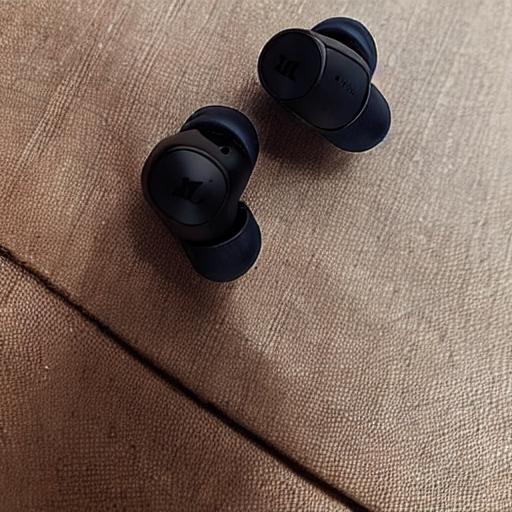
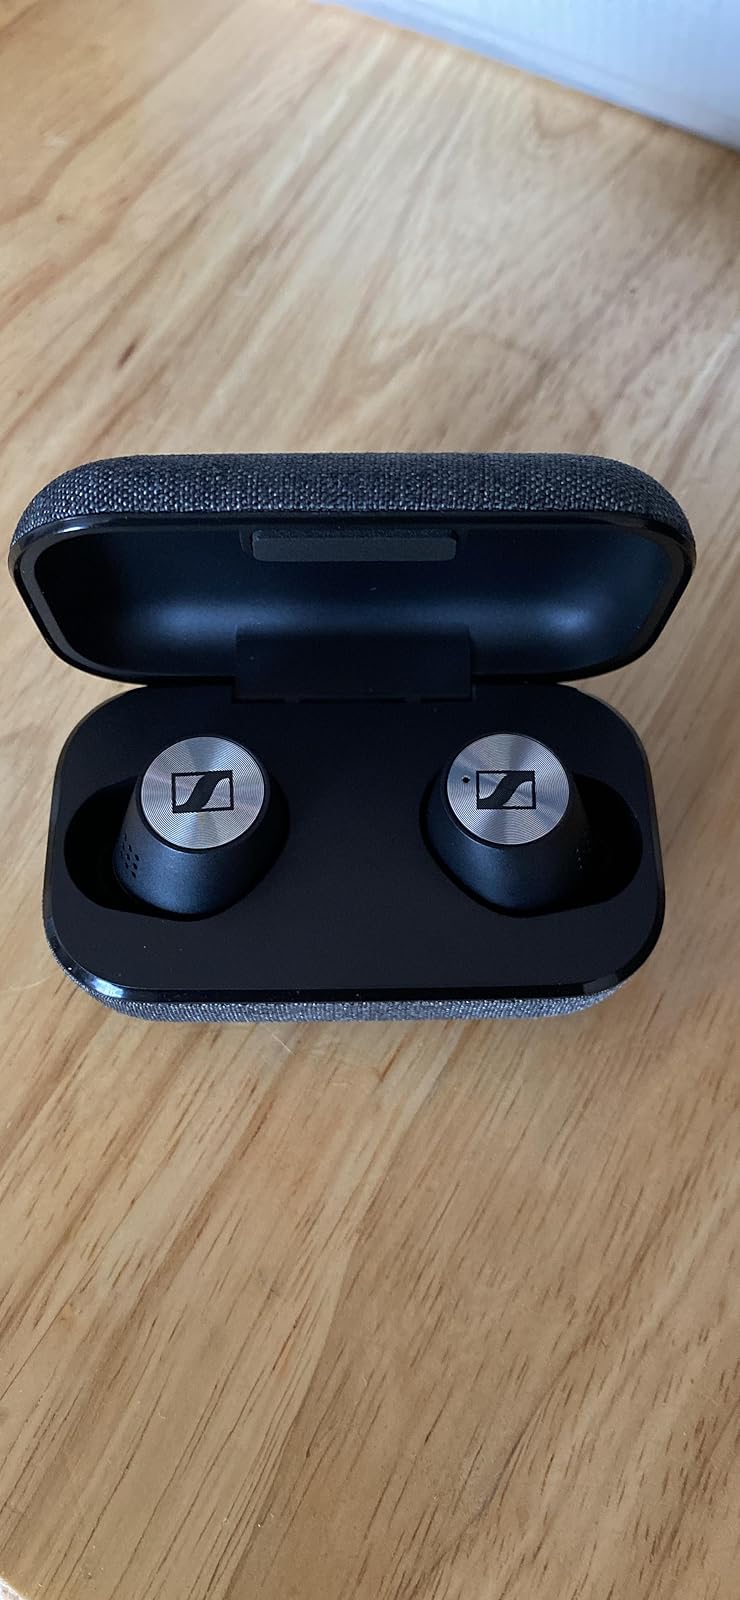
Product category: earbuds
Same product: no